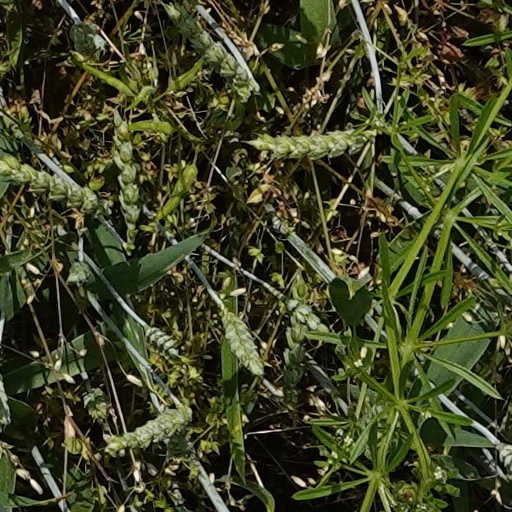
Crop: wheat